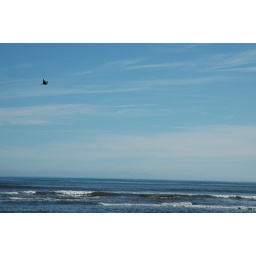
birds in the sky